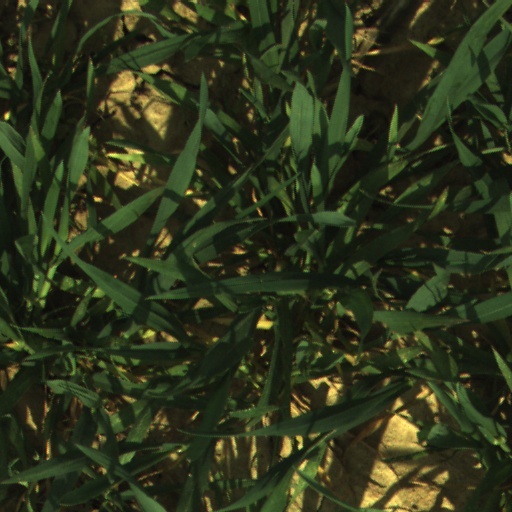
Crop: wheat